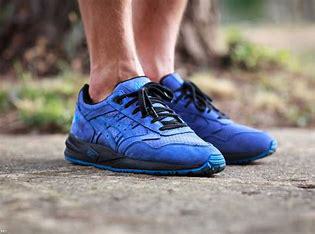
Brand: Asics
Model: Gel Saga